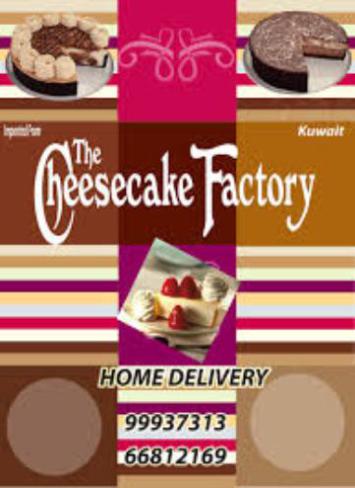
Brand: cheesecake factory
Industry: Food